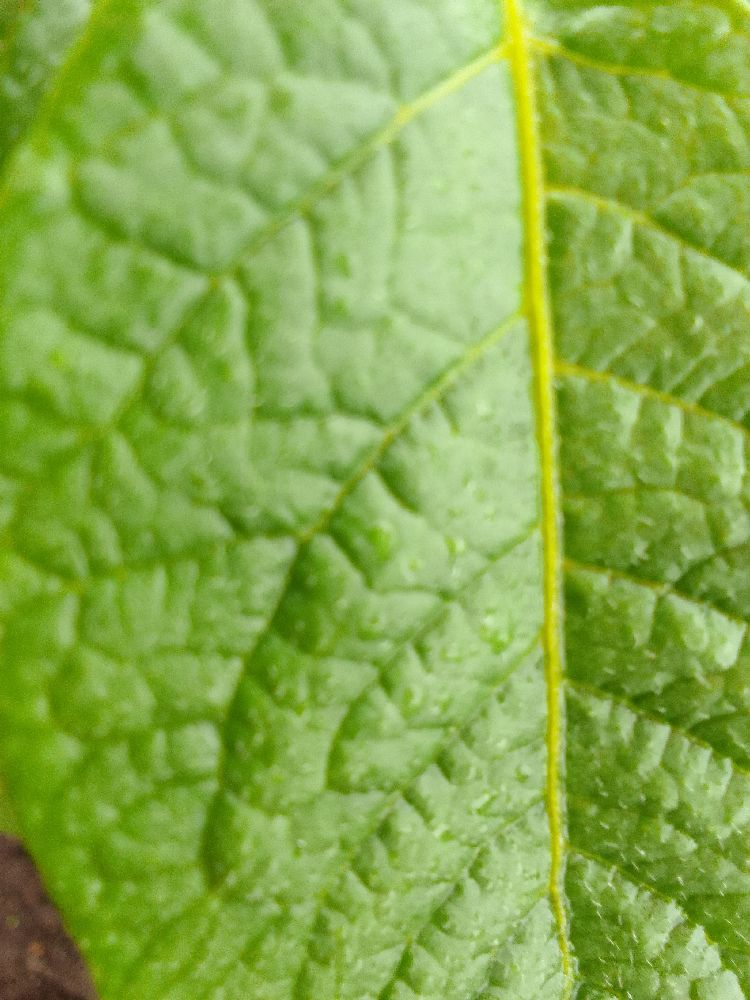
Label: Healthy